Caboré

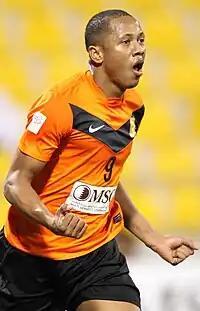

Everaldo de Jesus Pereira, also known as Caboré (born 19 February 1980) is a Brazilian former professional footballer who last played as a forward.